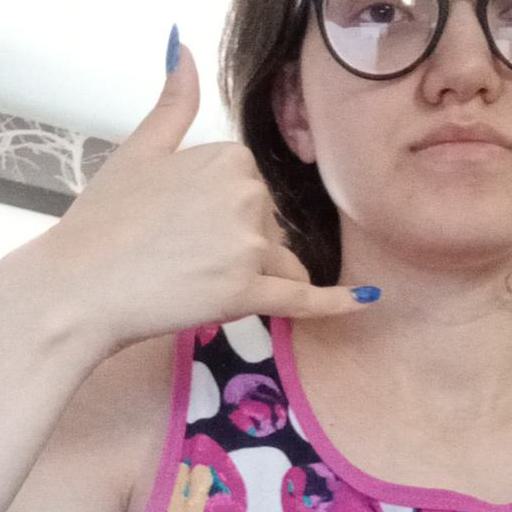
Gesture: call